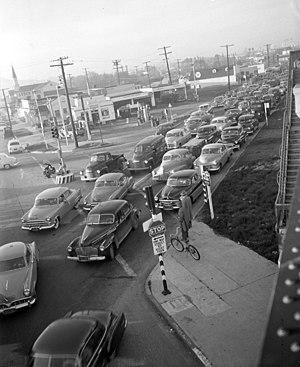
Un embouteillage est un encombrement de la circulation, généralement automobile, réduisant fortement la vitesse de circulation des véhicules sur la voie.